Temple of Confucius

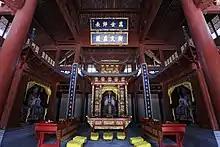
Main hall of the Temple of Confucius in Ningbo, Zhejiang.

Unlike Taoist or Buddhist temples, Confucian temples do not normally have images. In the early years of the temple in Qufu, it appears that the spirits of Confucius and his disciples were represented with wall paintings and clay or wooden statues. Official temples also contained images of Confucius himself. However, there was opposition to this practice, which was seen as imitative of Buddhist temples. It was also argued that the point of the imperial temples was to honour Confucius's teachings, not the man himself.